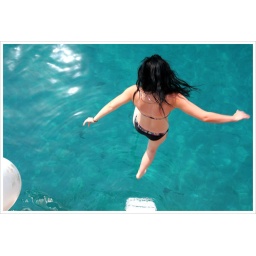
Tinks Jumping in to the amazing blue water on the coast of north Croatia.